Finlandia Vodka

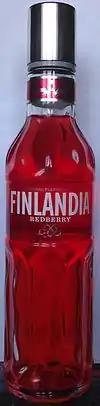
Finlandia Redberry

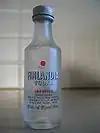
Finlandia Vodka 50 ml bottle

During the past several decades, the marketing of Finlandia vodka has involved a number of global promotional campaigns.